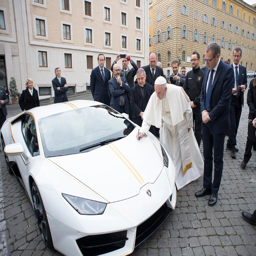
automotive industry business donates automobile model to religious leader that will be auctioned for charity